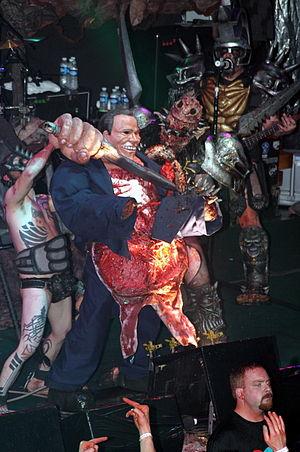
Gwar est un groupe de thrash metal satirique américain, originaire de Richmond, en Virginie. Le groupe est mieux connu pour ses costumes inspirés de la science-fiction et des films d'horreur, pour ses paroles obscènes et performances explicitement graphiques, sur fond de thèmes moraux et politiques tabous.